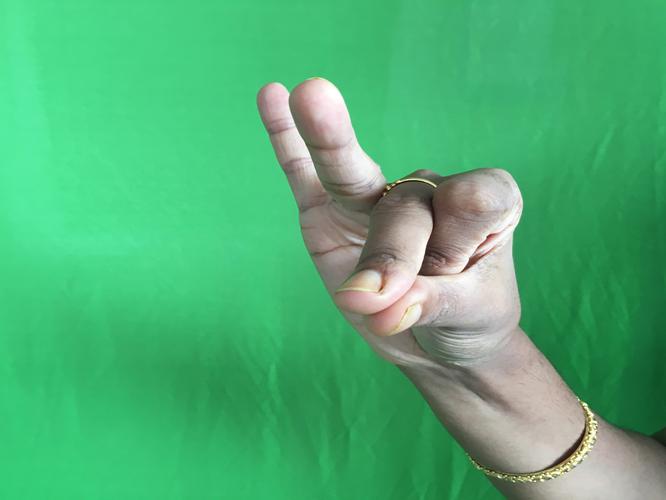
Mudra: Bramaram
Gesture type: single_hand